Whale watching

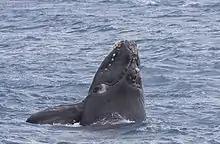
Southern right whale, offshore from Cheynes, Western Australia

Ecotourism based on kayak trips is gaining in popularity in warm-water vacation destinations such as Sarasota Keys. Guided kayak trips take kayakers on a tour of the local ecosystem. Kayakers can watch dolphins breach and manatees eat sea grass, in shallow bay water.